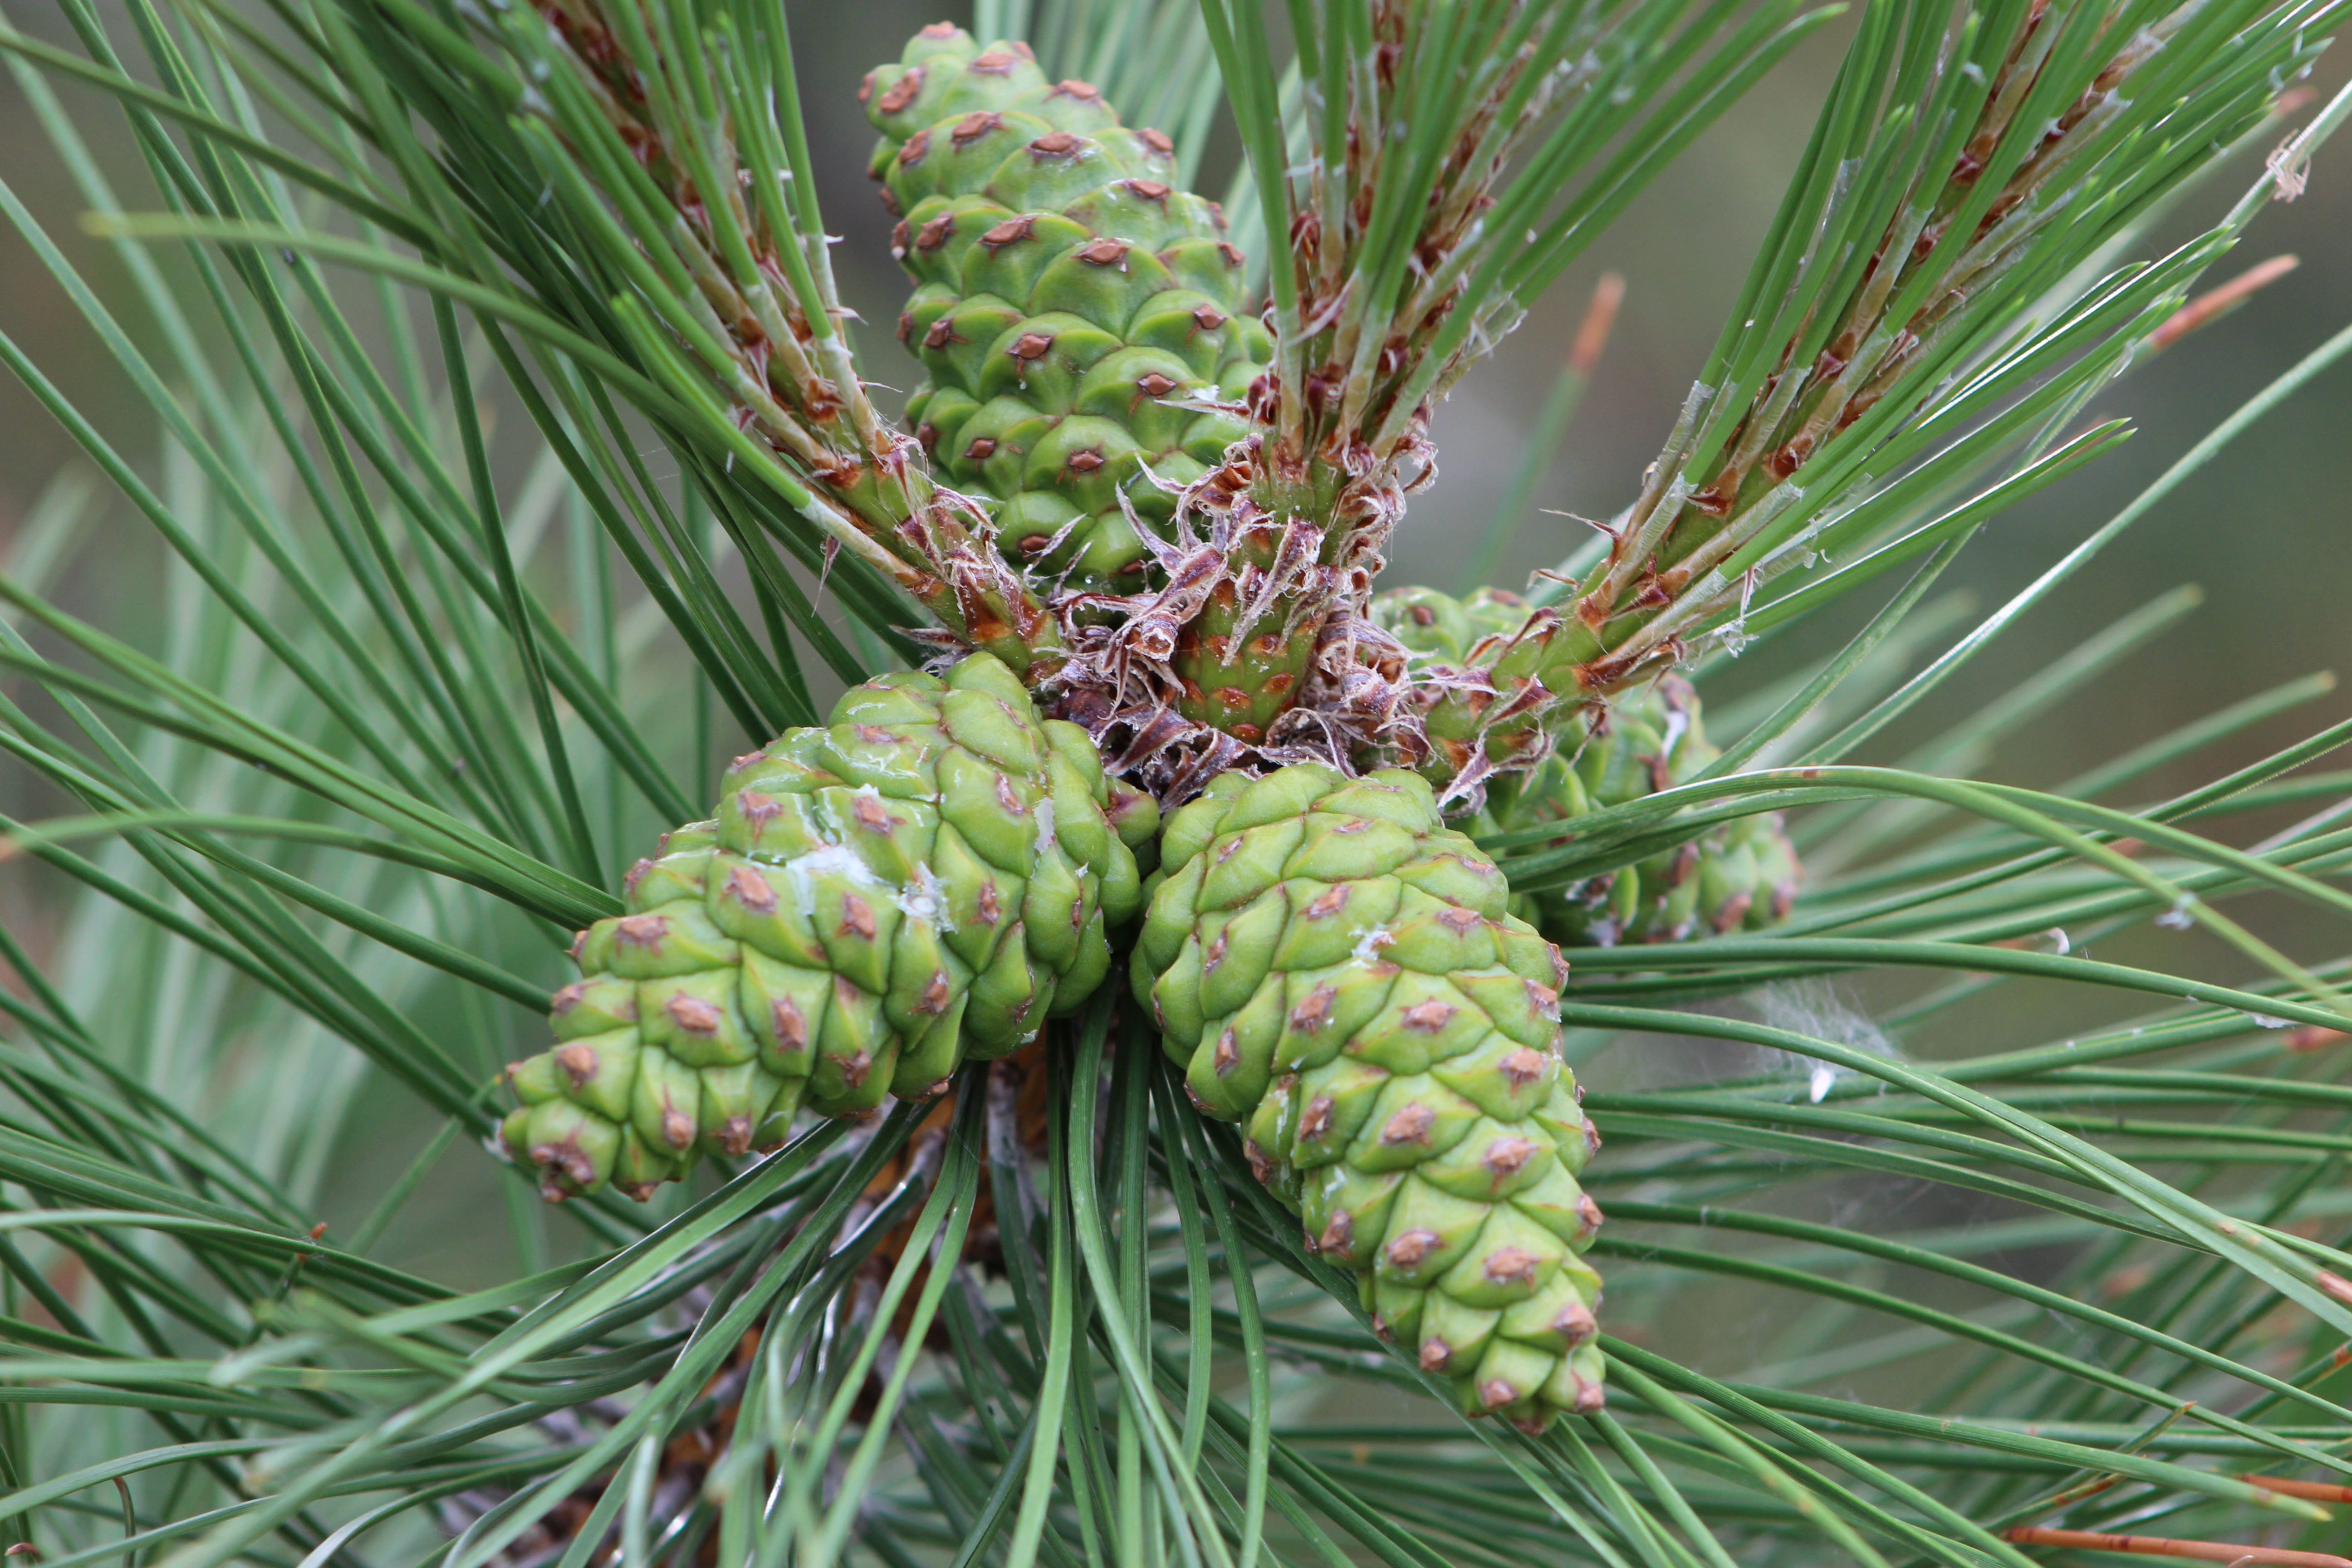
tree, branch, plant, leaf, flower, pine, green, evergreen, botany, fir, conifer, spruce, cones, larch, ecosystem, pine cones, flowering plant, pine family, woody plant, temperate coniferous forest, land plant, arecales, conifer cone